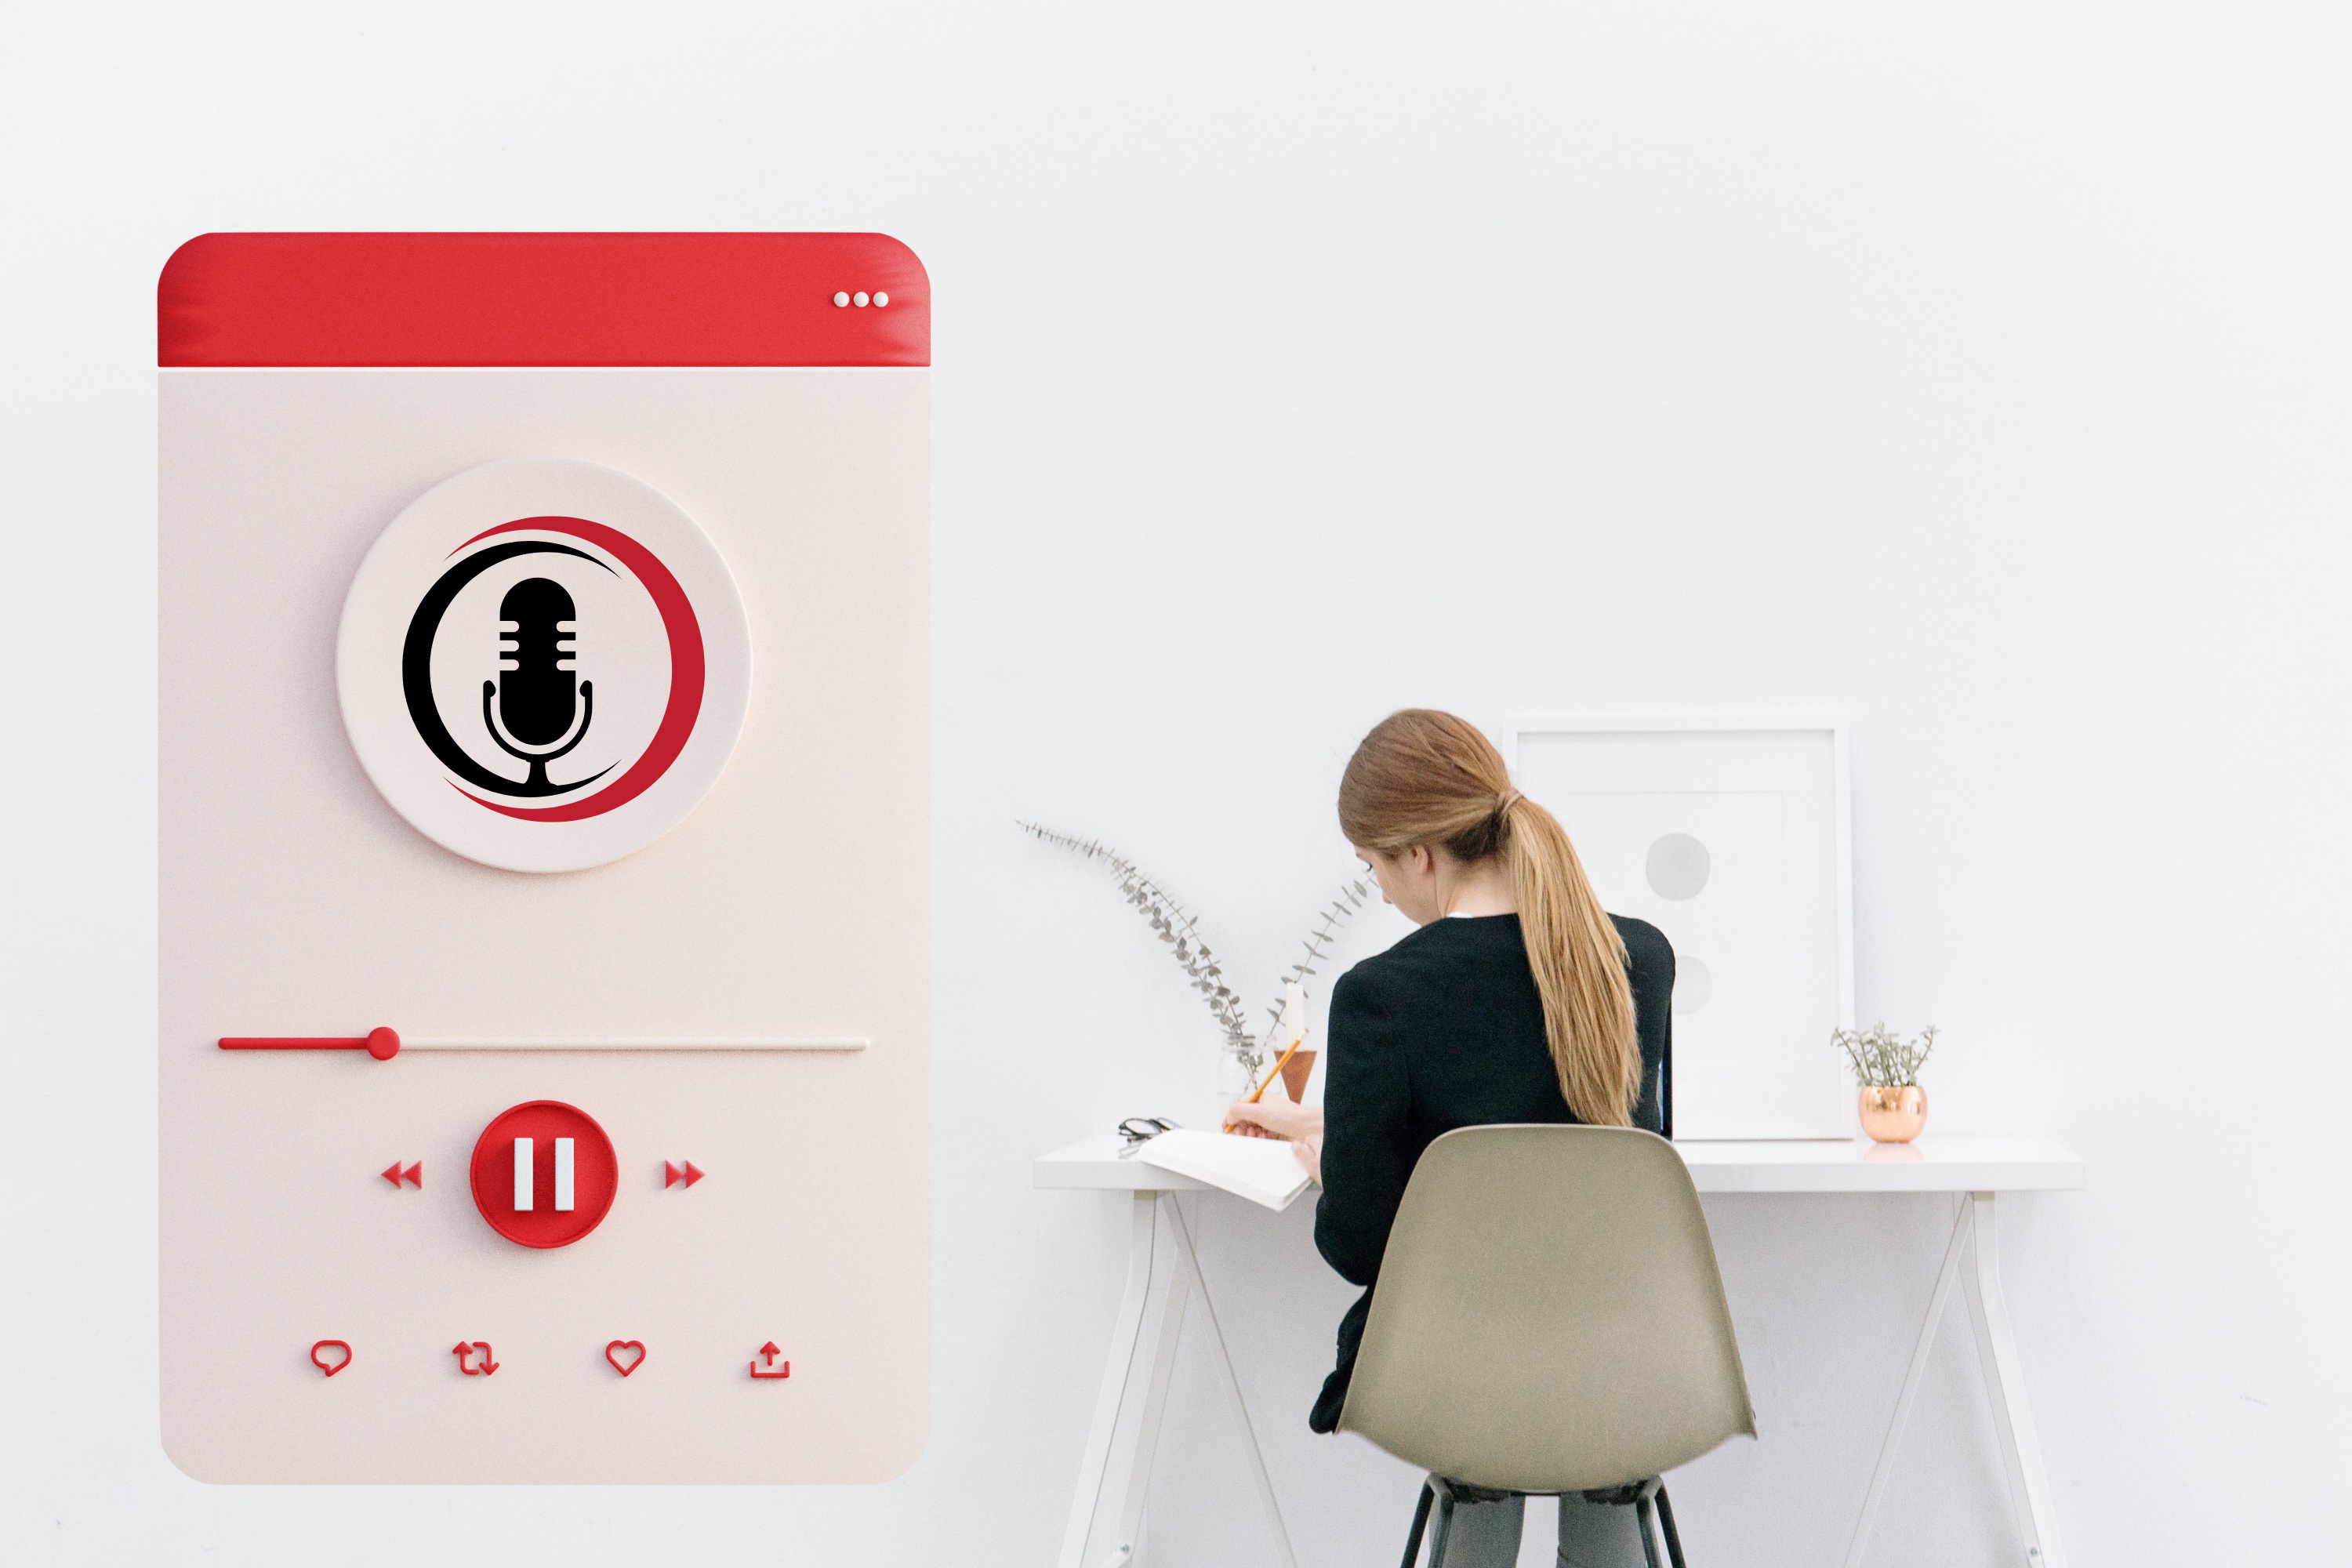
work, font, comfort, fashion design, job, brand, graphics, logo, sign, sitting, white collar worker, signage, employment, advertising, illustration, room, knee, graphic design, office chair, suit